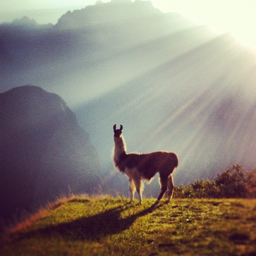
llama in the morning light